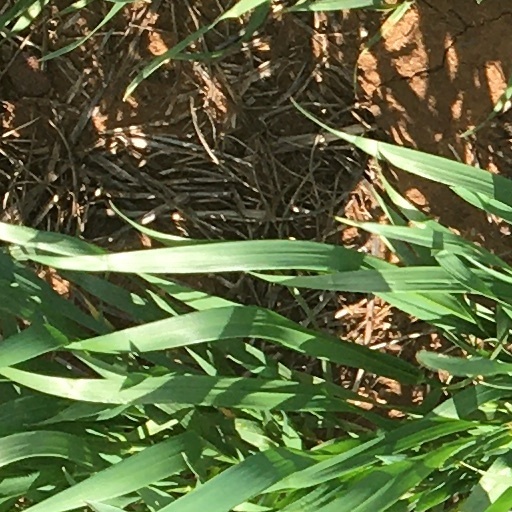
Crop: wheat